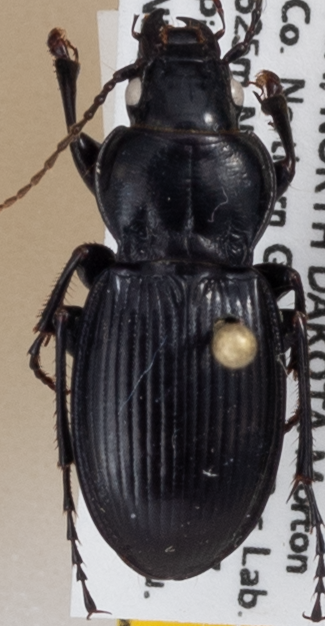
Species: Cyclotrachelus torvus
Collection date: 2018-05-22
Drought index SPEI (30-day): -0.638
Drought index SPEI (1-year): -0.32
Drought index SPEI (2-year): -0.198